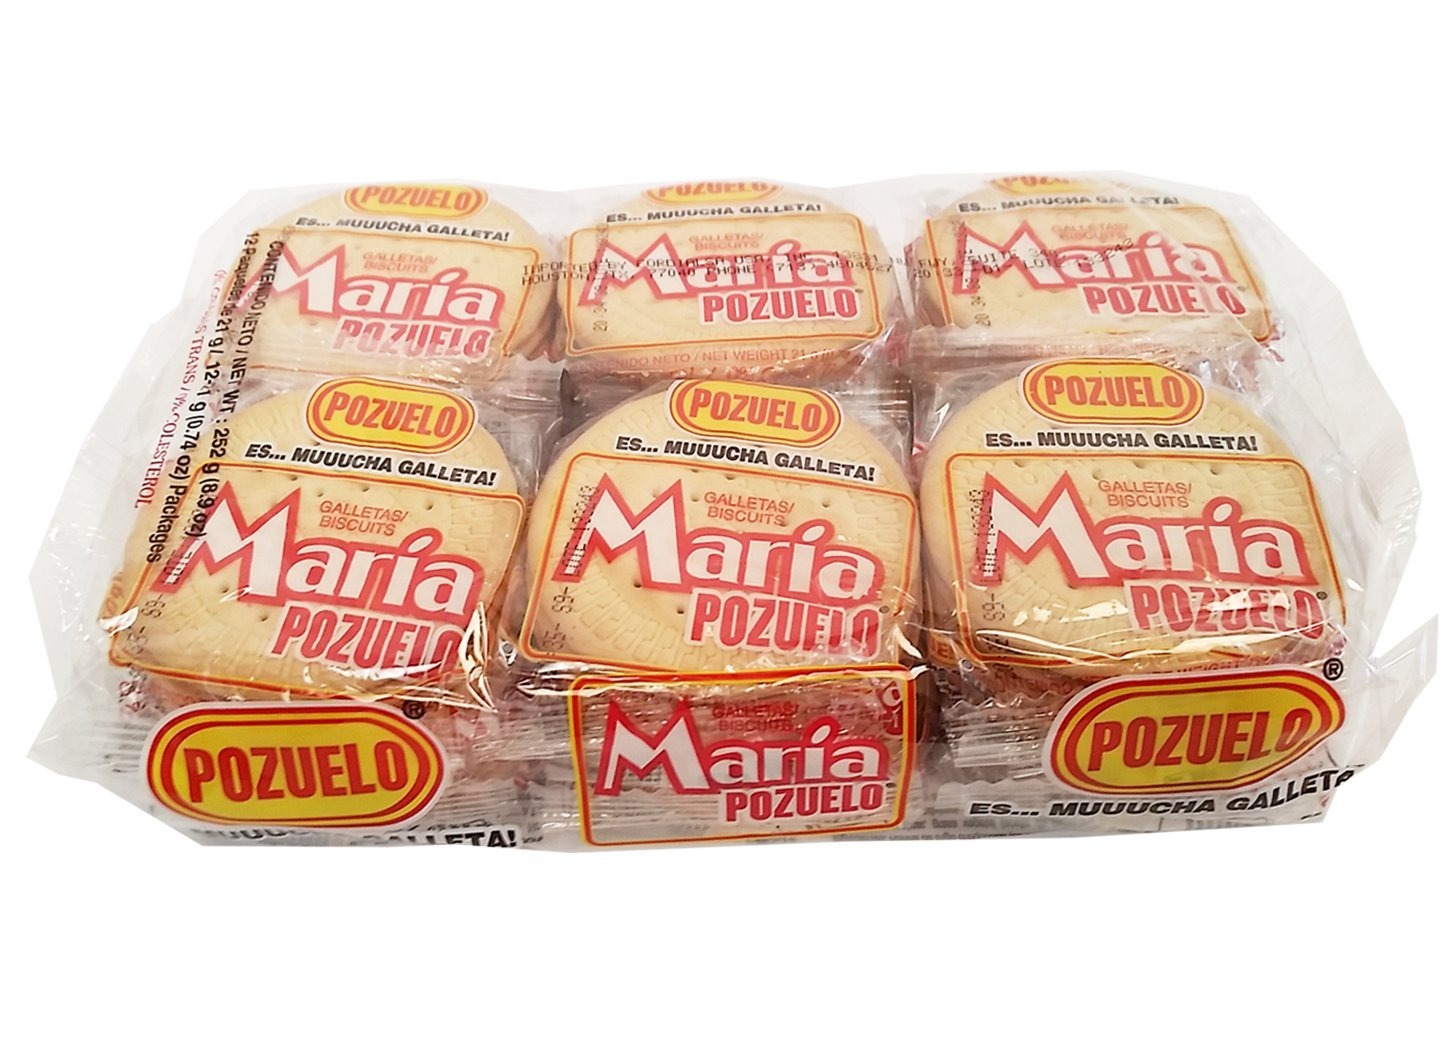
Item Name: Maria Cookies By Pozuelo (Galletas Maria) 2 Pack (24 Units Pack)
Value: 24.0
Unit: Count

Price: 23.45